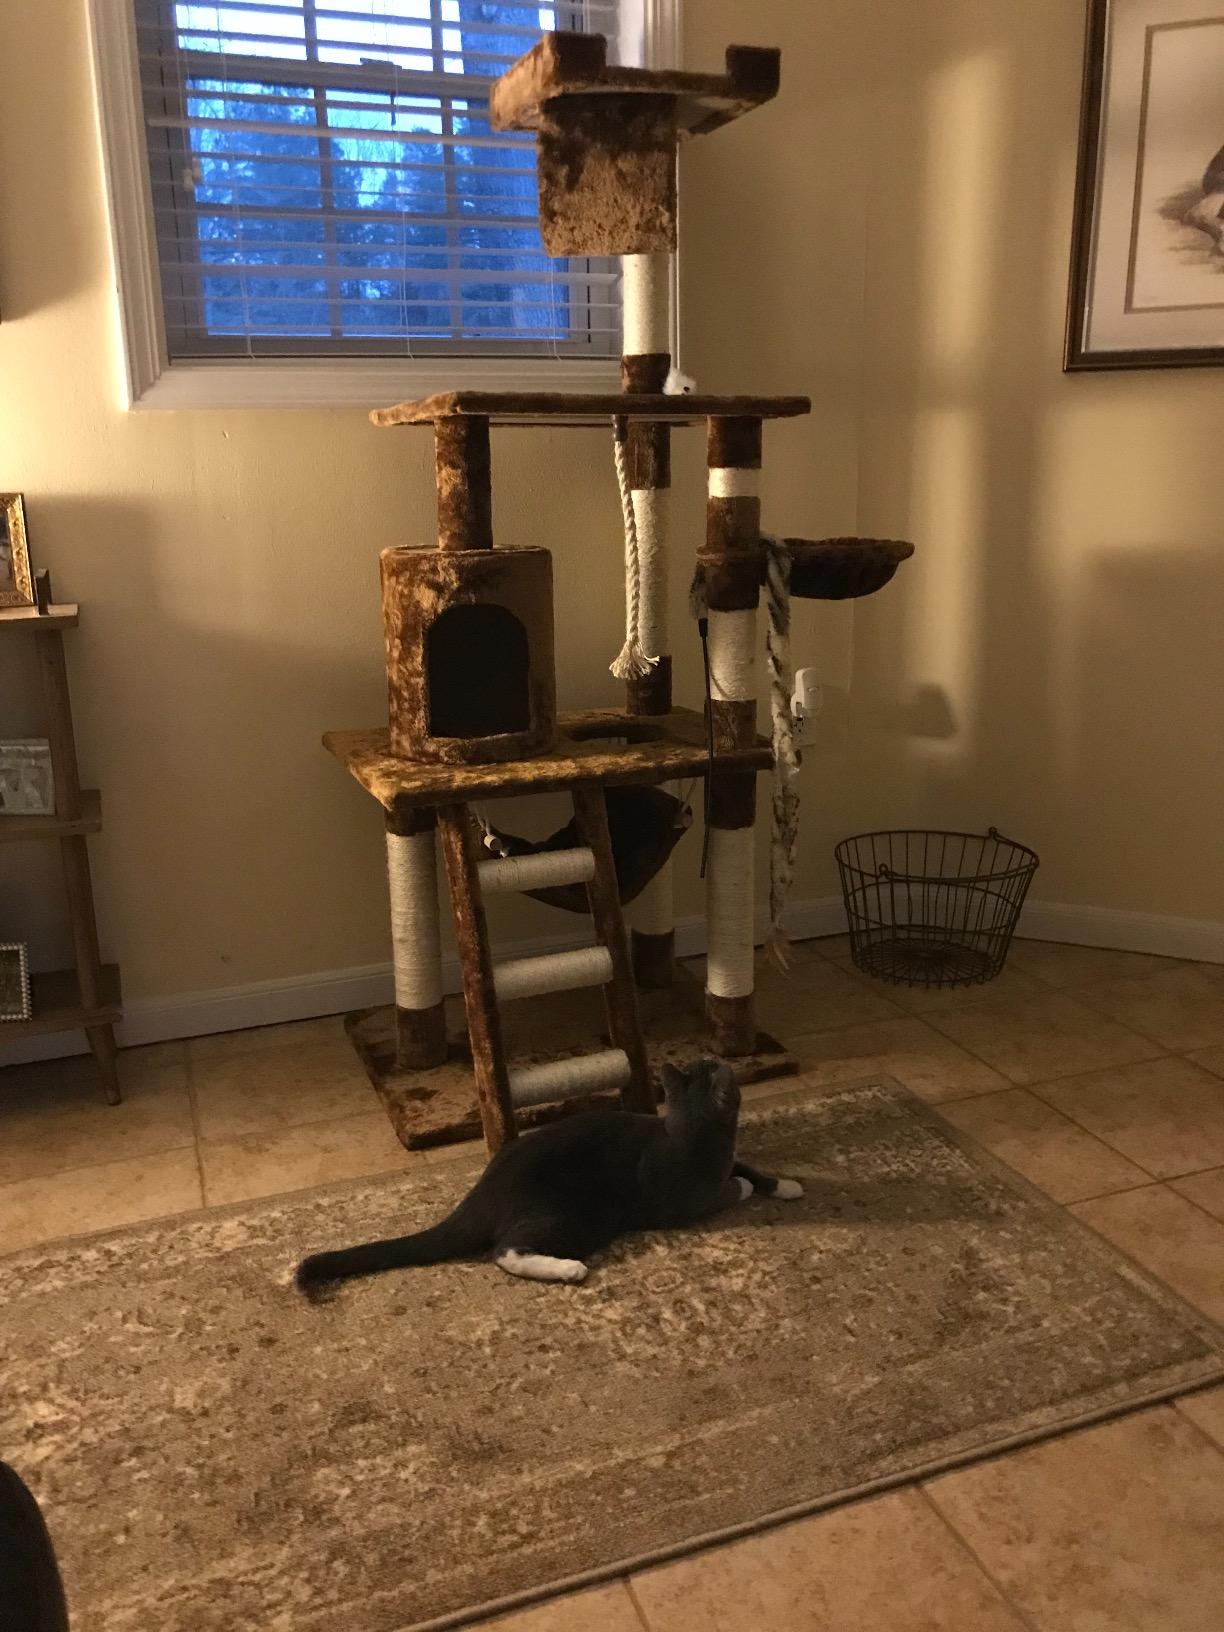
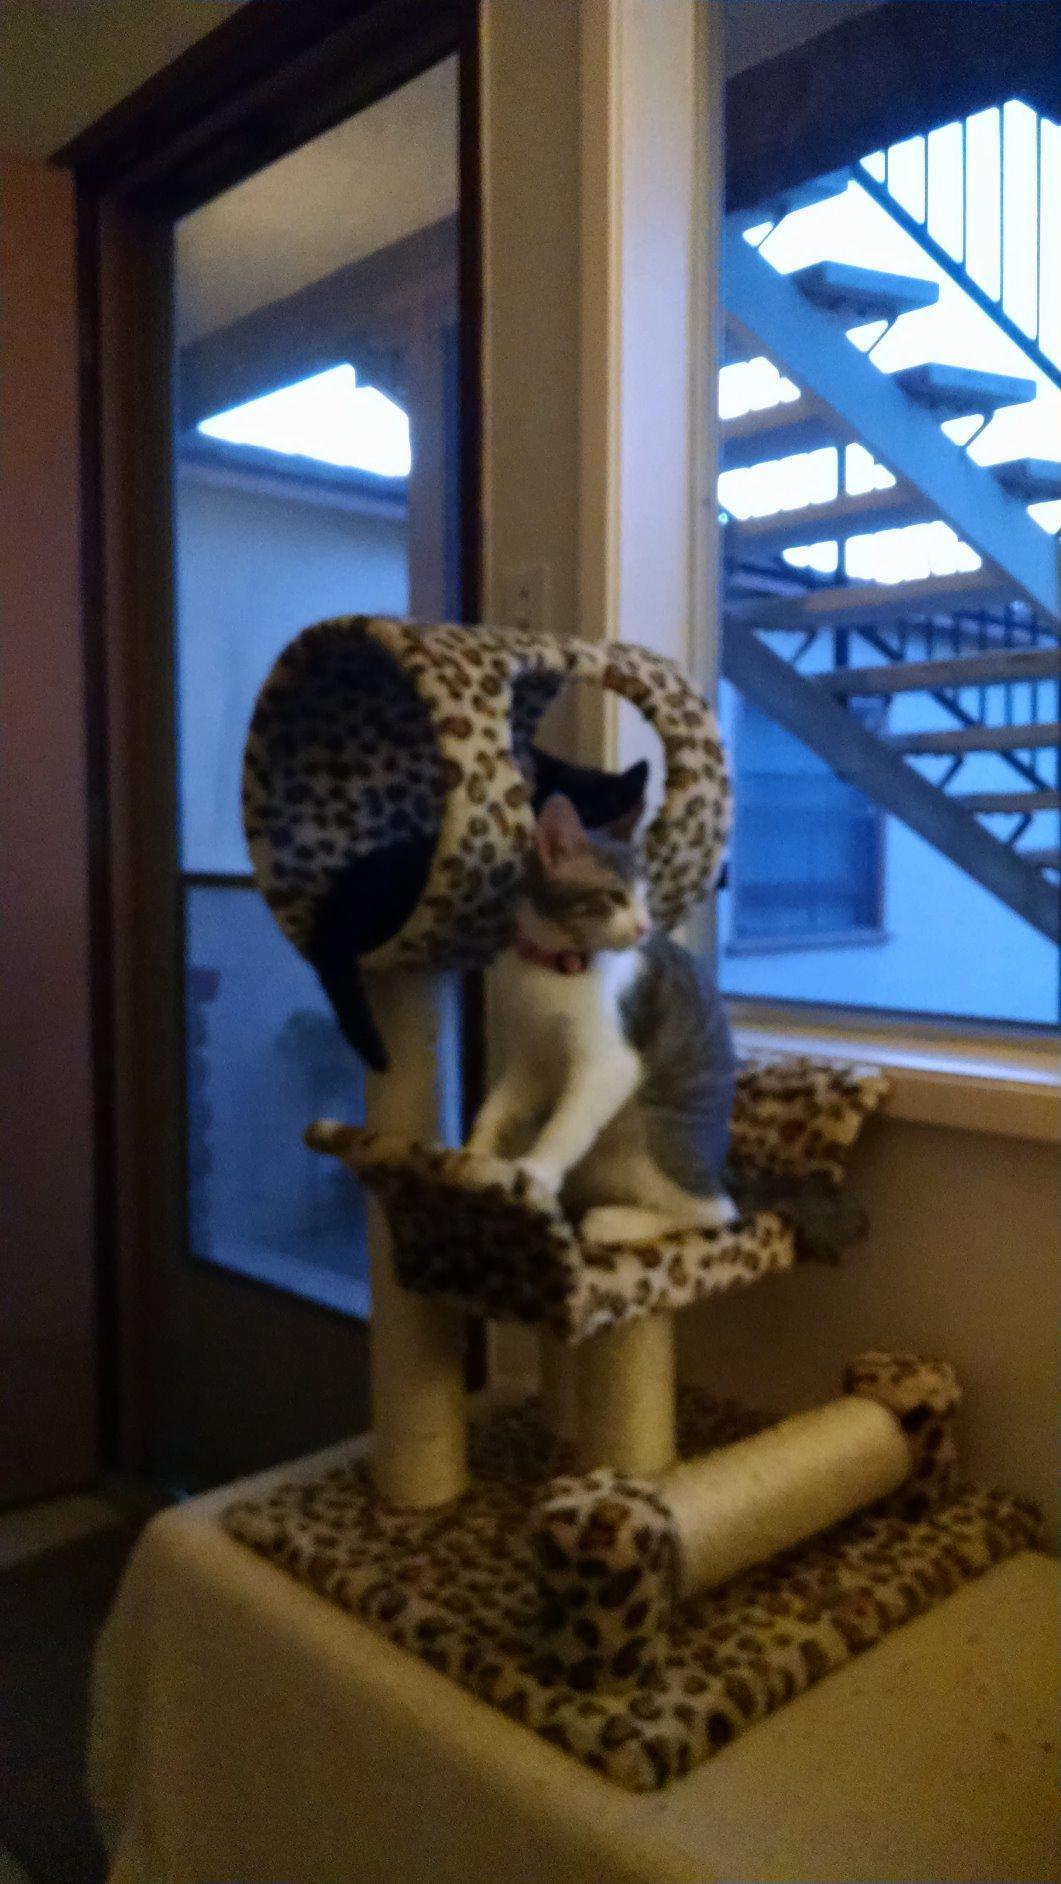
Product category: items_cat tree
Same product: no